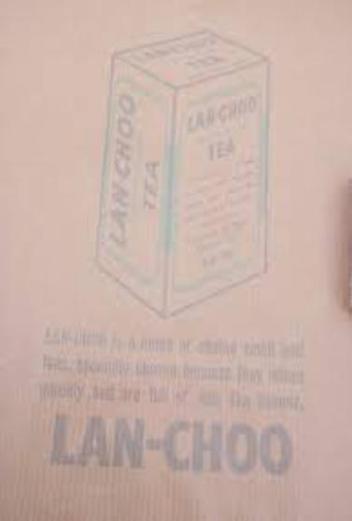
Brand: lan-choo
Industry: Food